Question: Please indicate a possible affordance area of the surfboard that can be used for carrying
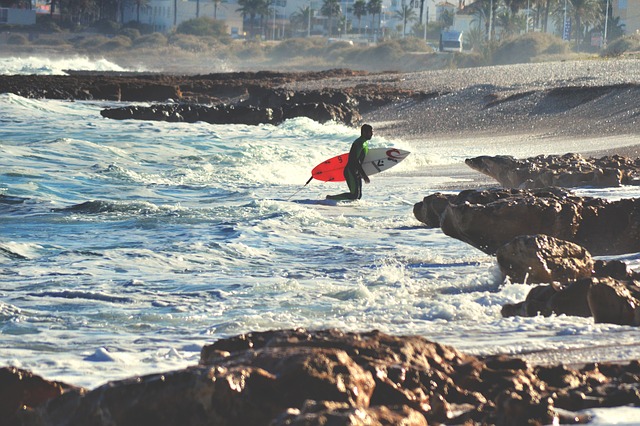
Answer: [314.5, 150, 411.5, 183]